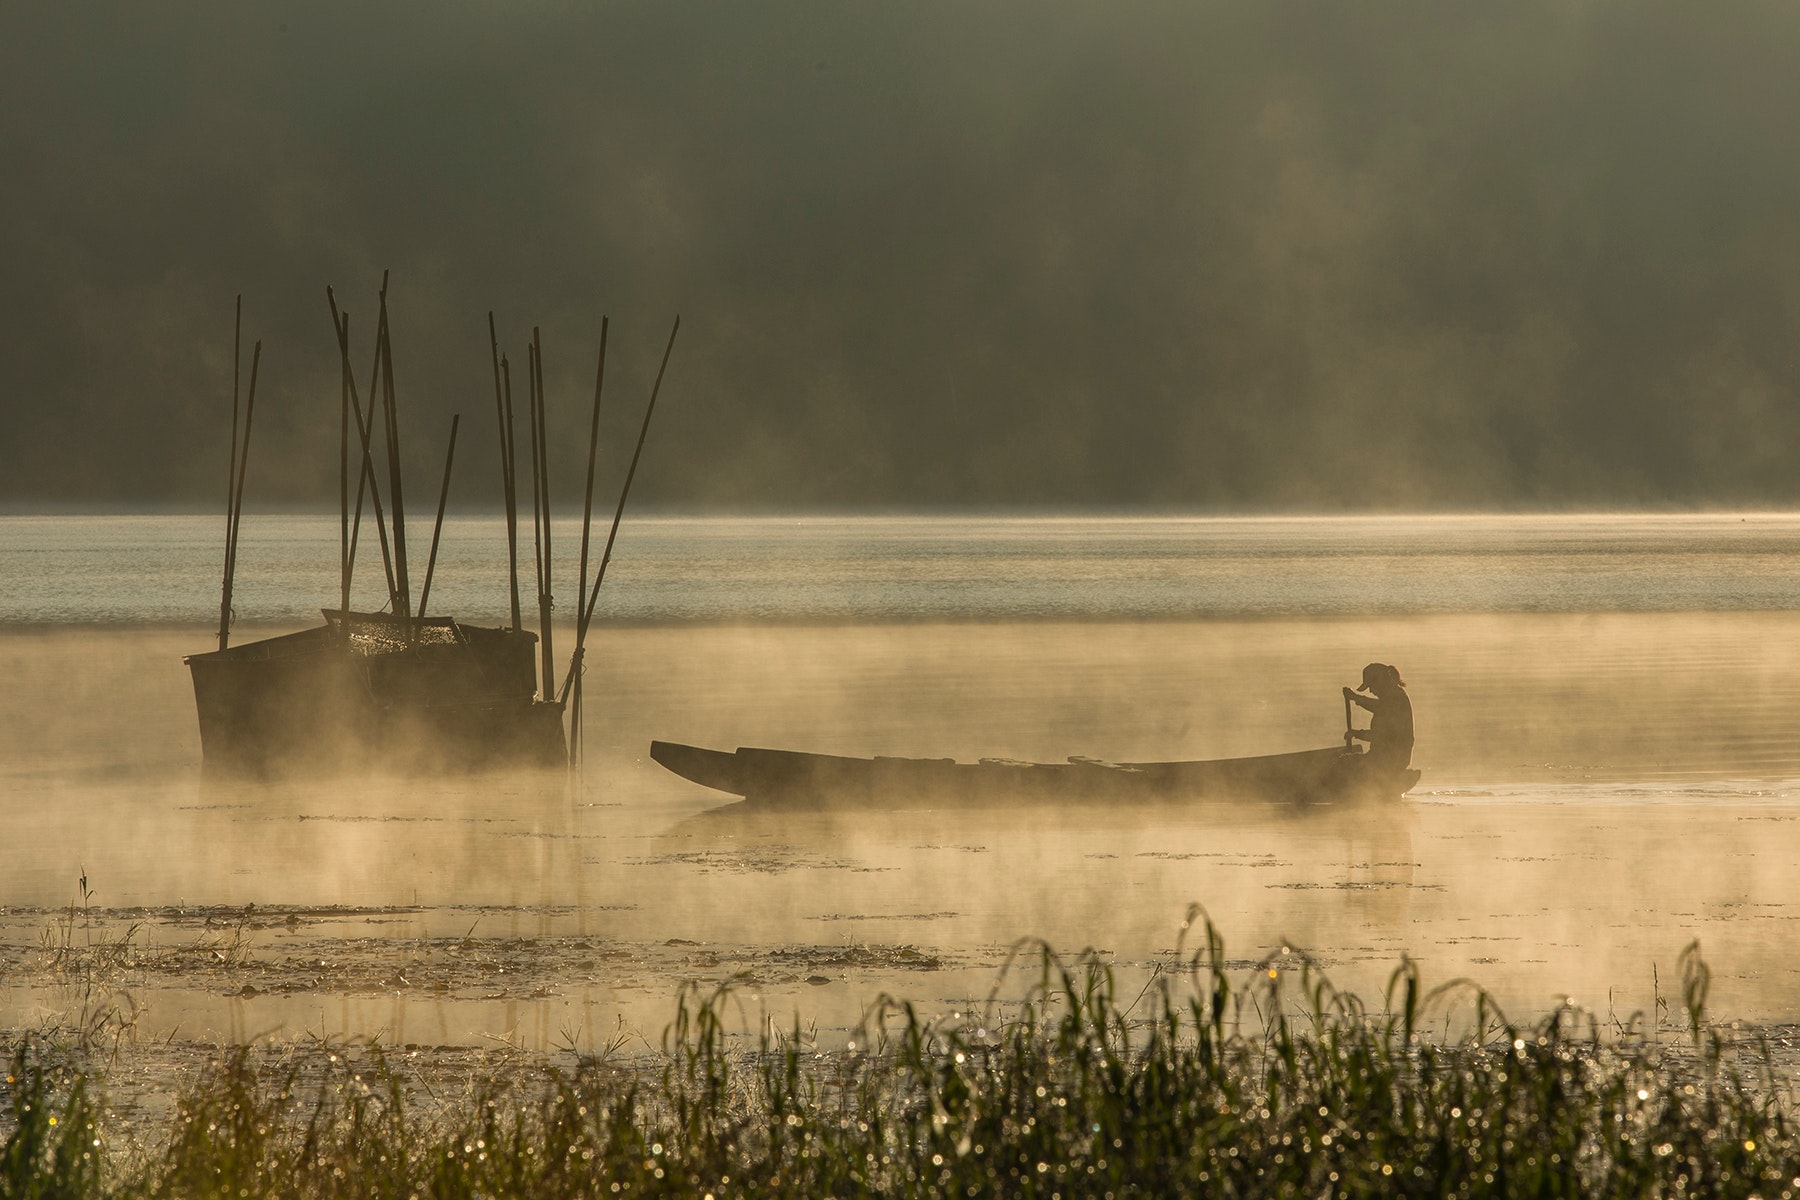
atmospheric phenomenon, morning, mist, water, wildlife, marsh, sky, vehicle, wetland, fog, landscape